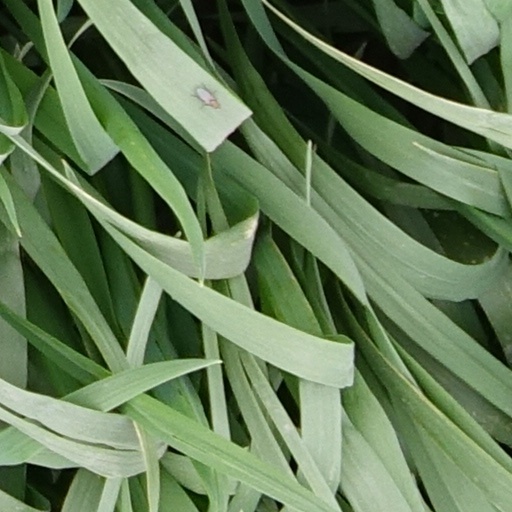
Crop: wheat